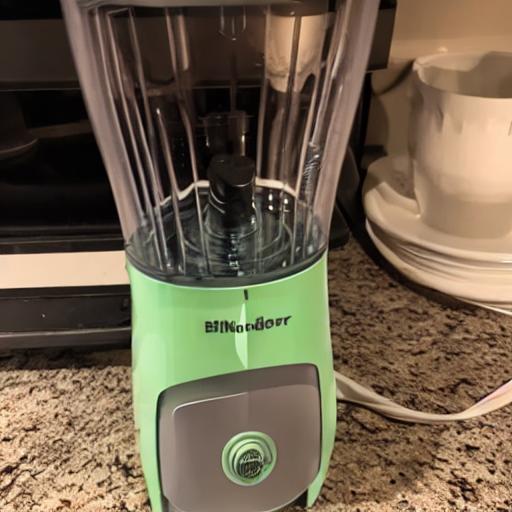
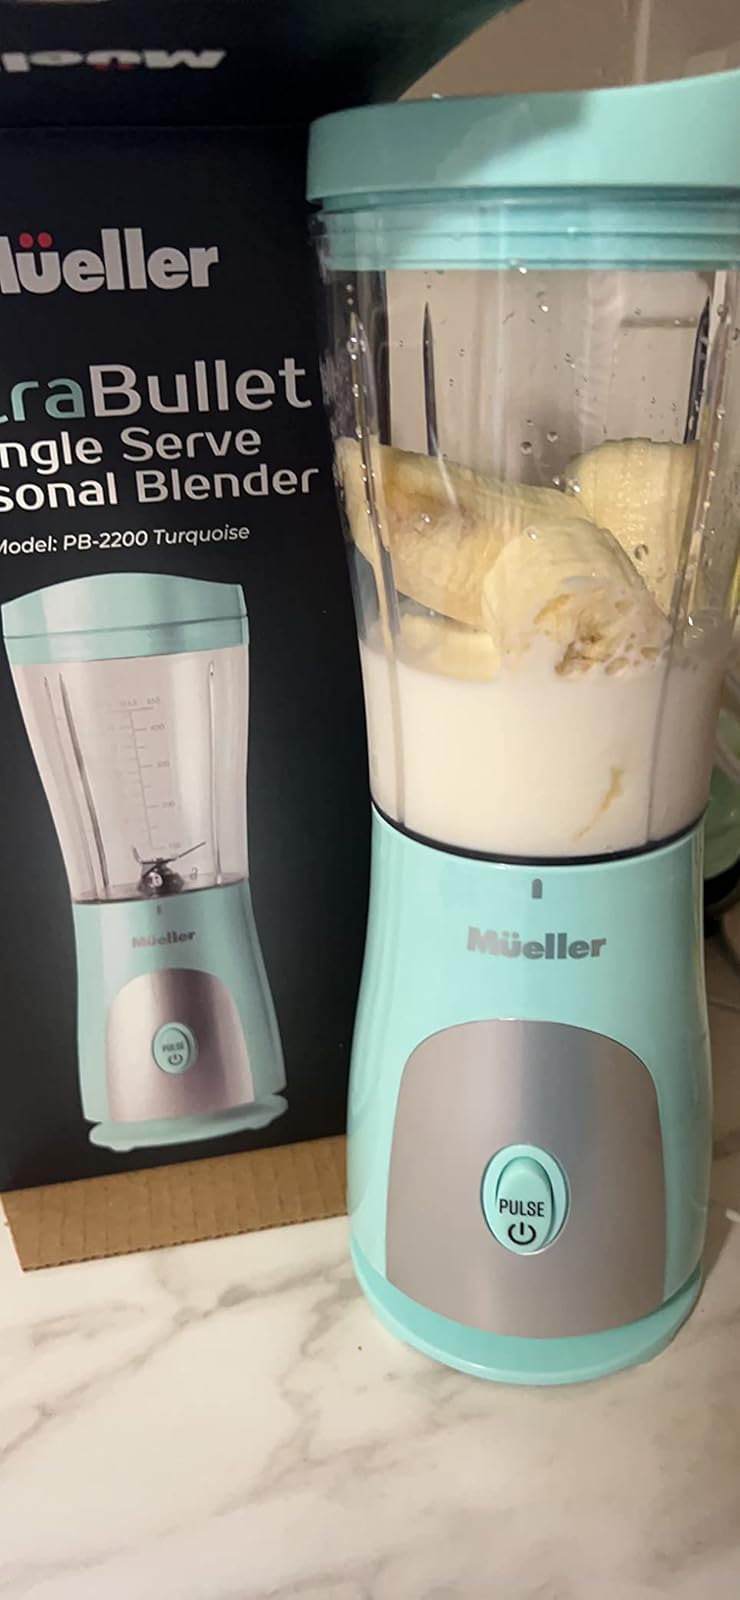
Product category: items_blender
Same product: no